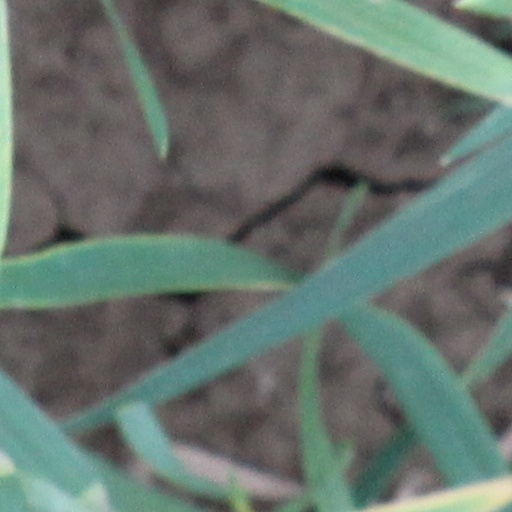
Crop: wheat